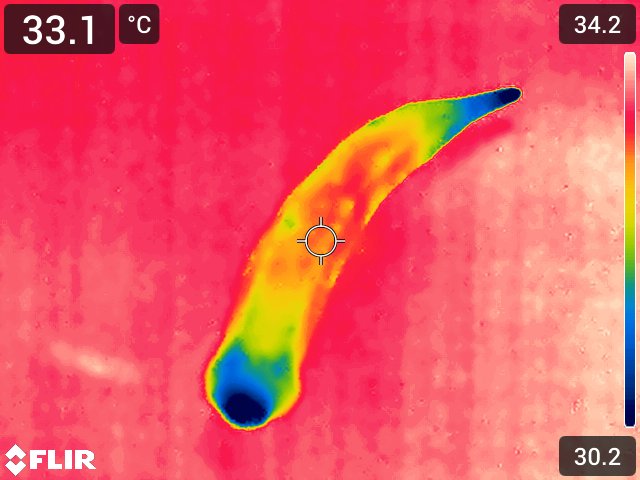
Maturity: over_matured